Ric Converse

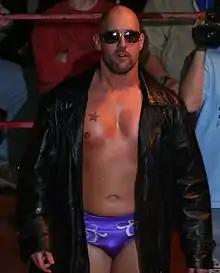
Converse in 2012

Richard "Ric" Converse (born December 26, 1979) is an American professional wrestler. He is one of the top "heels" on the Southeastern independent circuit, especially in the Carolinas, and currently competes for CWF Mid-Atlantic where he is a record 6-time CWF Mid-Atlantic Champion. He has wrestled for a considerable number of other independent wrestling promotions, most notably, Count Grog's Southern Championship Wrestling, NWA Carolinas, and Pro Wrestling ZERO1-MAX. He was also a star in the short-lived AWA Superstars promotion holding both the promotion's world heavyweight title and tag team title (with Xsiris) during 2006 and 2007.